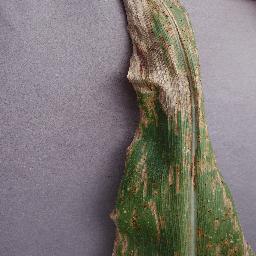
Label: Corn___Northern_Leaf_Blight